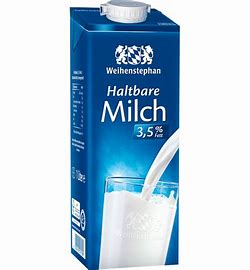
Waste category: cardboard